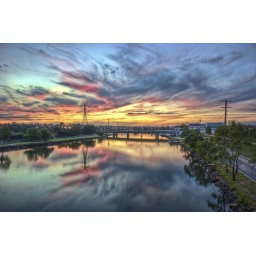
Beautiful red wisps of cloud in the western sky over the Maribyrnong river, Melbourne